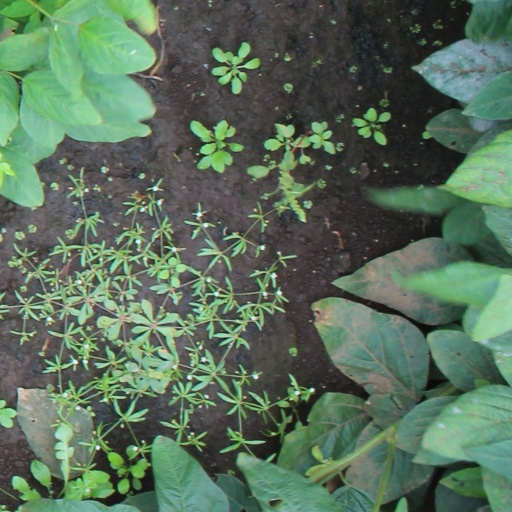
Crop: soybean